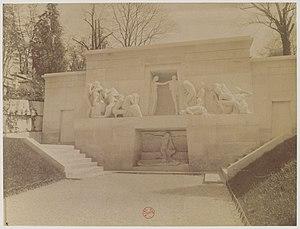
Monument aux morts au cimetière du Père-Lachaise à Paris.
Le monument aux morts du cimetière du Père-Lachaise est l'œuvre du peintre et sculpteur Albert Bartholomé, inauguré le 1ᵉʳ novembre 1899, après douze ans de travaux. Ce monument est dédié à tous les morts sans distinction.